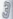
Number: 3